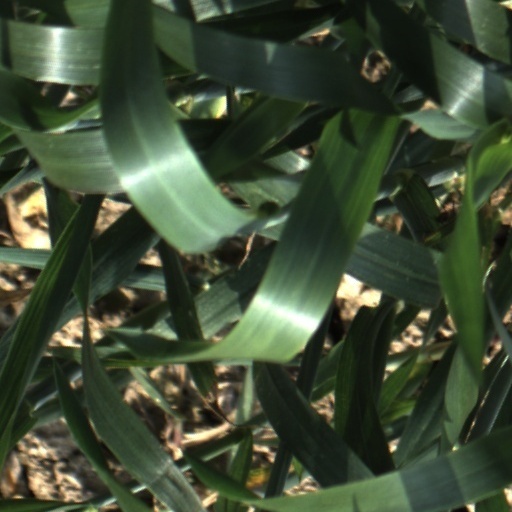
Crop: wheat